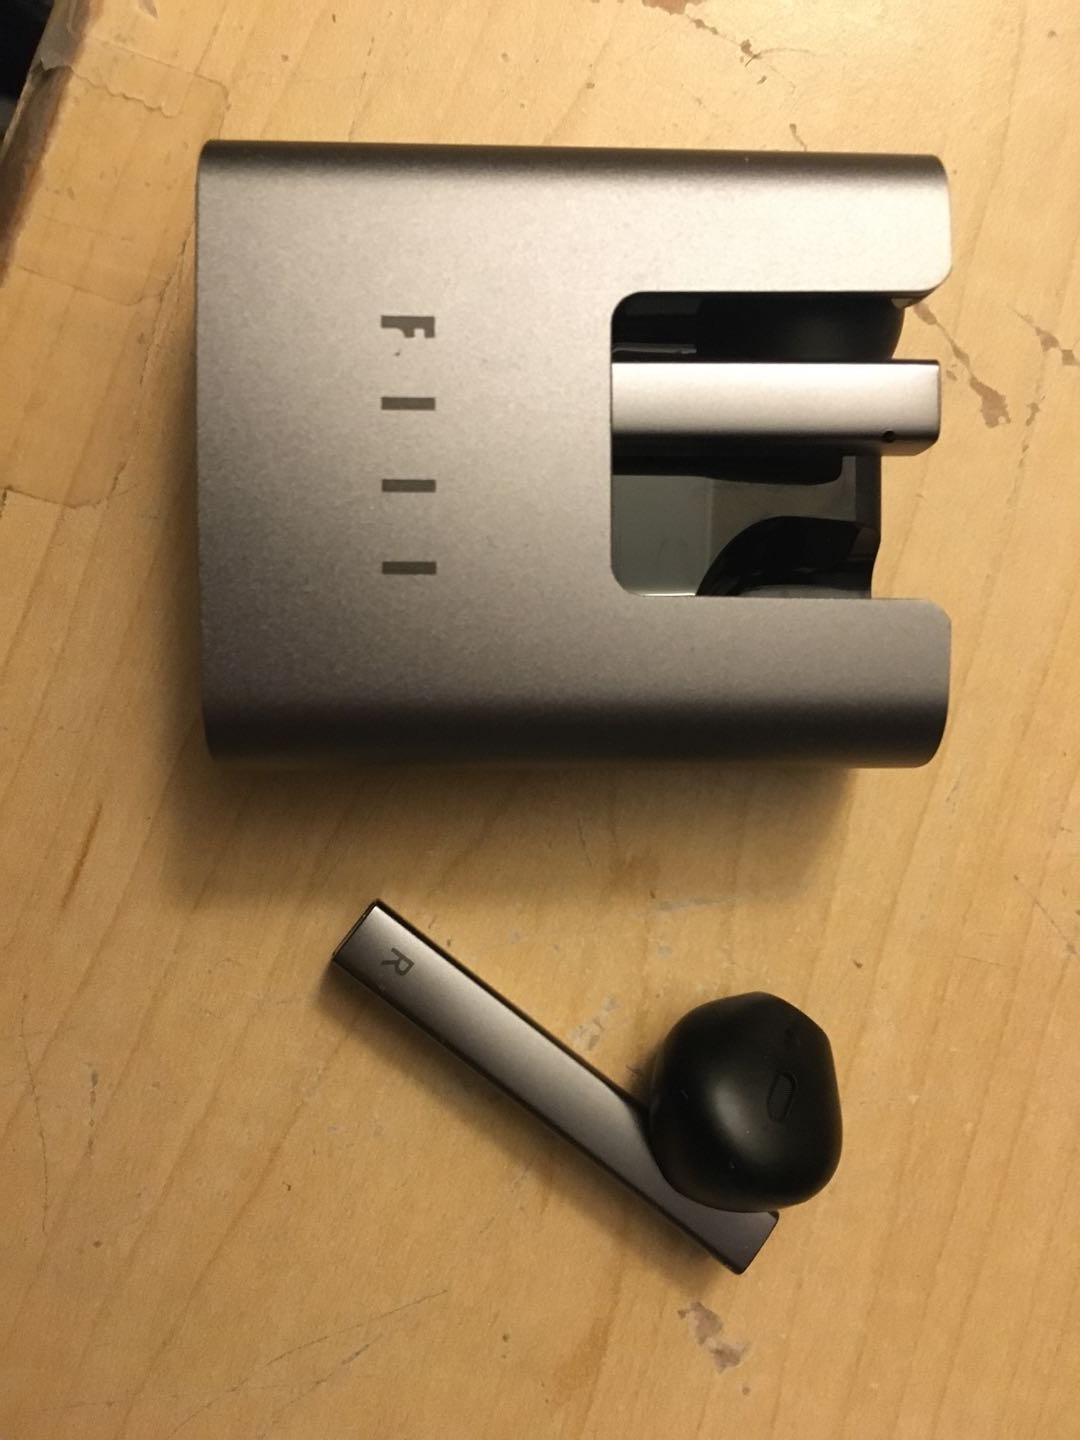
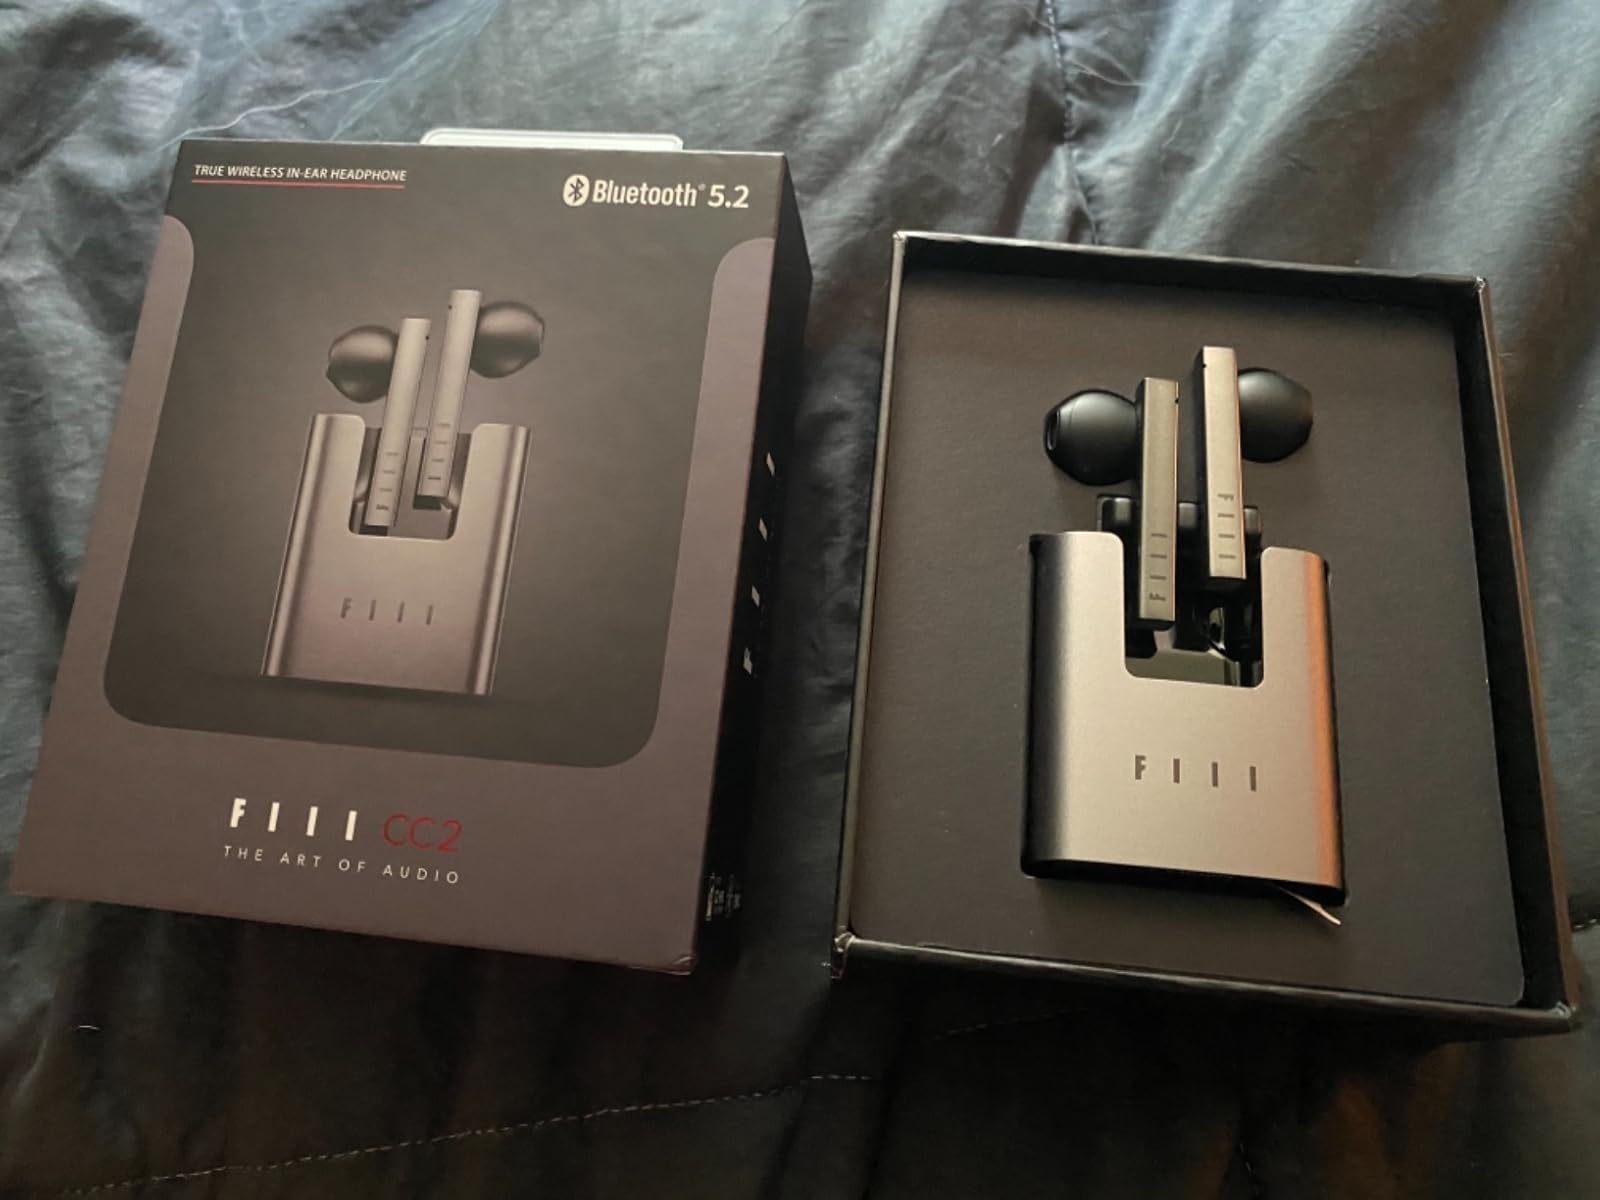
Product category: earbuds
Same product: yes